Alex Vargas

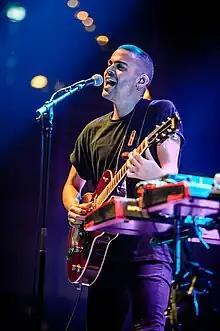
Vargas at Rock im Park 2017

Alexander Vargas Blay (born 17 February 1988) is a Danish singer, guitarist and songwriter. He was born in Denmark to a Danish-English mother and a Uruguayan father.